Rikitea

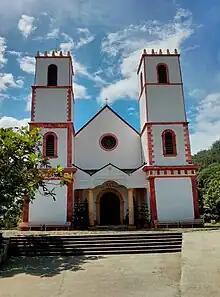
St. Michael's Cathedral

Father Honoré Laval built 116 stone buildings and arches, and roads were laid. Buildings included a fortified palace with follies as well as St. Michael's Cathedral which has also been characterized as a folly. The structures were built with shaped coral stone blocks. Several of the structures dating to Laval's time still remain, such as the watch towers on the coast and a turret, the remains of the palace built for Maputeoa, the last king of the island. King Maputeoa's crypt is in the St. Pierre's Chapel behind the neo-Gothic St. Michael's Cathedral.